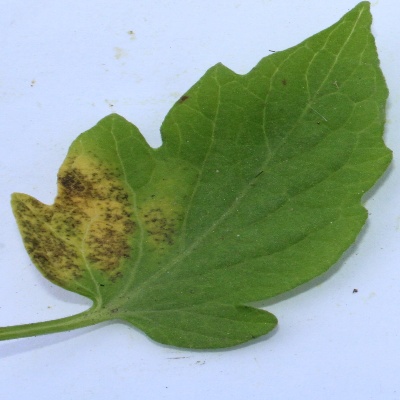
Crop: Tomato
Condition: septoria leaf spot